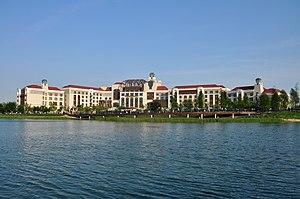
Shanghai Disneyland Hôtel est l'un des deux hôtels situés à Shanghai Disney Resort. L'hôtel est dans le style Art Nouveau, avec une thématisation Disney. L'hôtel est situé en face de Wishing Star Lake du Parc Shanghai Disneyland.